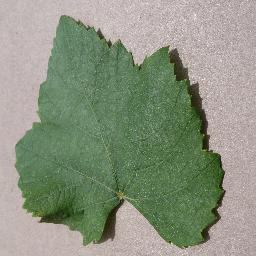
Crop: grape
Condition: healthy